Tom Corbett

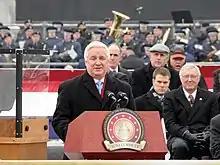
Tom Corbett delivering his inaugural address, January 18, 2011

Corbett assumed the office of governor on January 18, 2011, succeeding term-limited Democrat Ed Rendell. As governor, Corbett maintained a conservative profile; he endorsed Mitt Romney in the 2012 United States presidential election, enforced tax cuts, and cut spending.